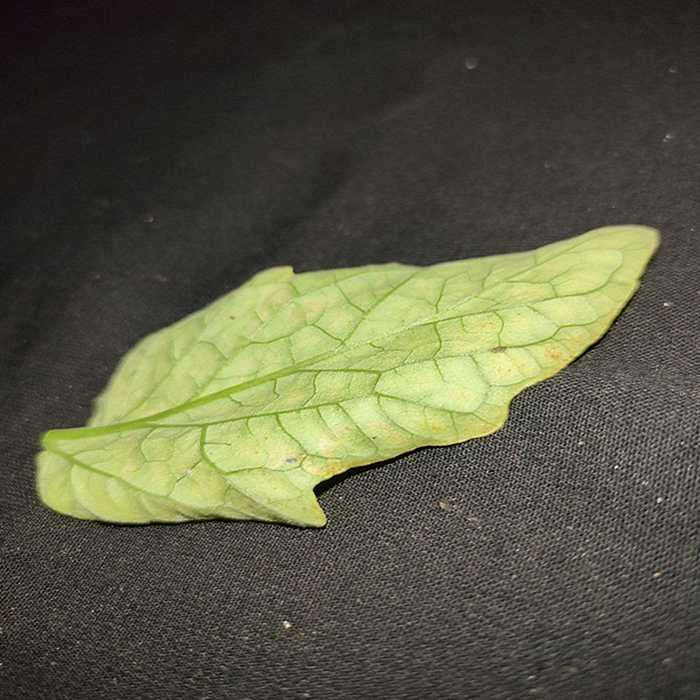
Plant: Tomato
Label: Tomato spotted wilt